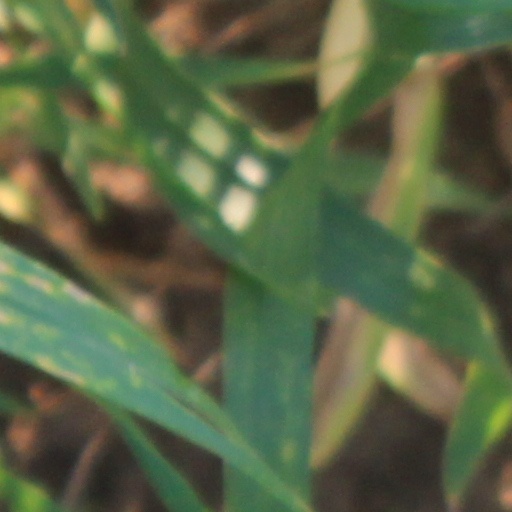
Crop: wheat